First Lunar Outpost

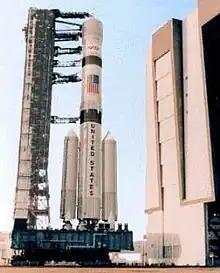

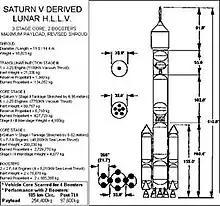

Based on the recommendations of the Stafford Synthesis report, FLO would have relied on a massive Saturn-derived launch vehicle known as the Comet. The Comet would have been capable of injecting 254.4 tons into low Earth orbit and 97.6 tons on a TLI, making it one of the most capable vehicles ever designed. NASA's Marshall Space Flight Center looked into the Comet rocket or a possible configuration of the then-in-development National Launch System with four F-1A boosters added to the basic 2-stage NLS vehicle. The Saturn V derived design consisted of a standard Saturn V but with a new third stage, stretched first and second stages, and new F-1 side boosters. The engines would be updated to the newer F-1A and J-2S variants. Development costs were expected to be low since most of it would just be resurrecting manufacturing hardware from Apollo.